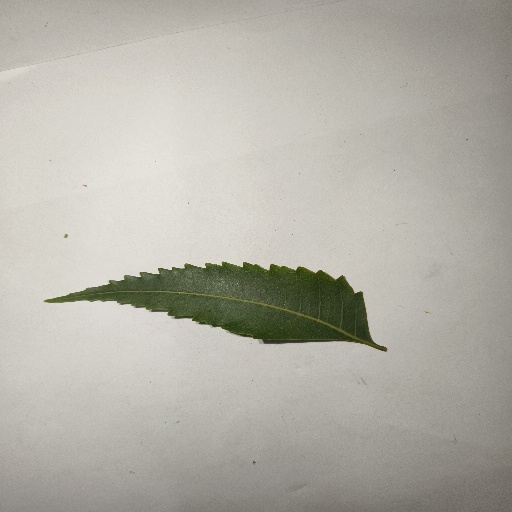
Species: Neem
Leaf condition: Healthy Leaf